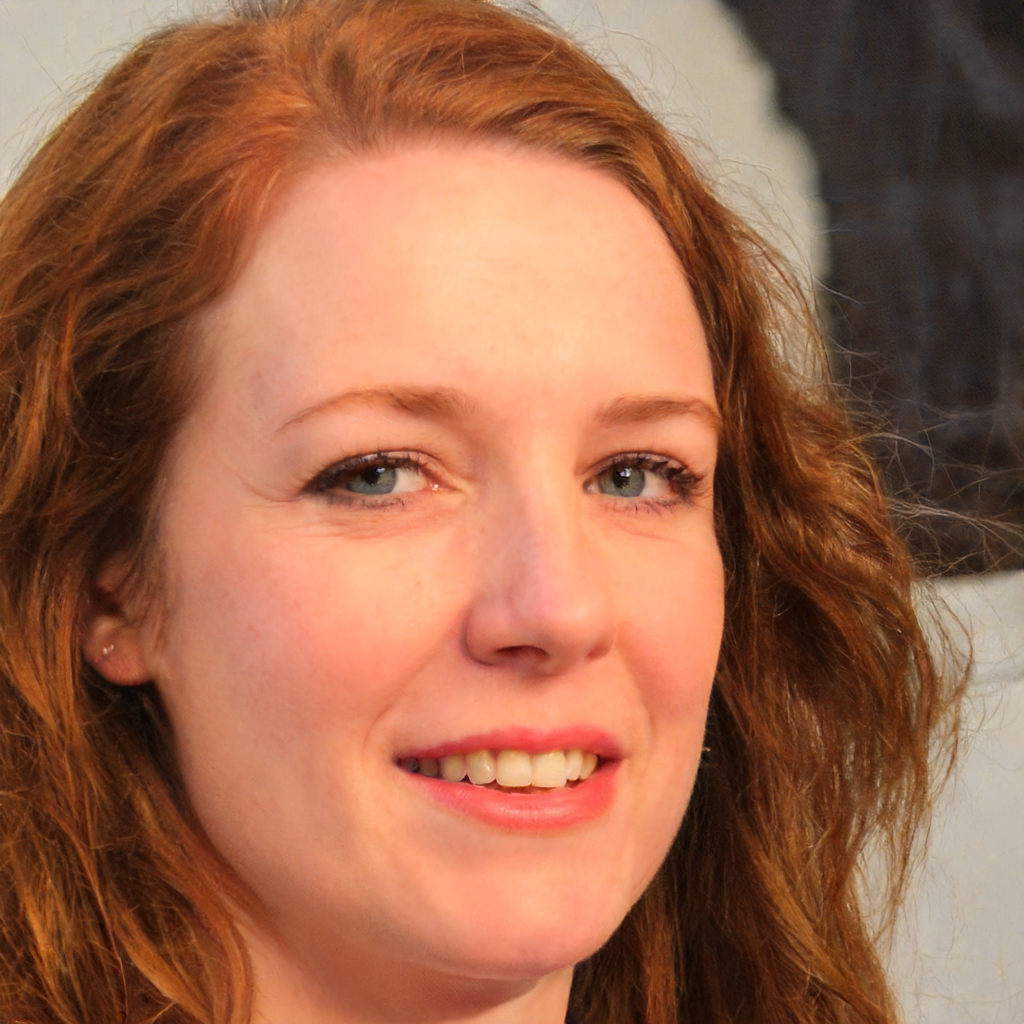
Gender: Female